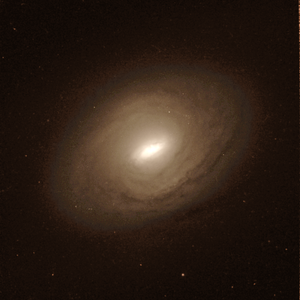
NGC 2824 est une galaxie lenticulaire située dans la constellation du Cancer à environ 125 millions d'années-lumière de la Voie lactée. Elle a été découverte par l'astronome prussien Heinrich d'Arrest en 1864.